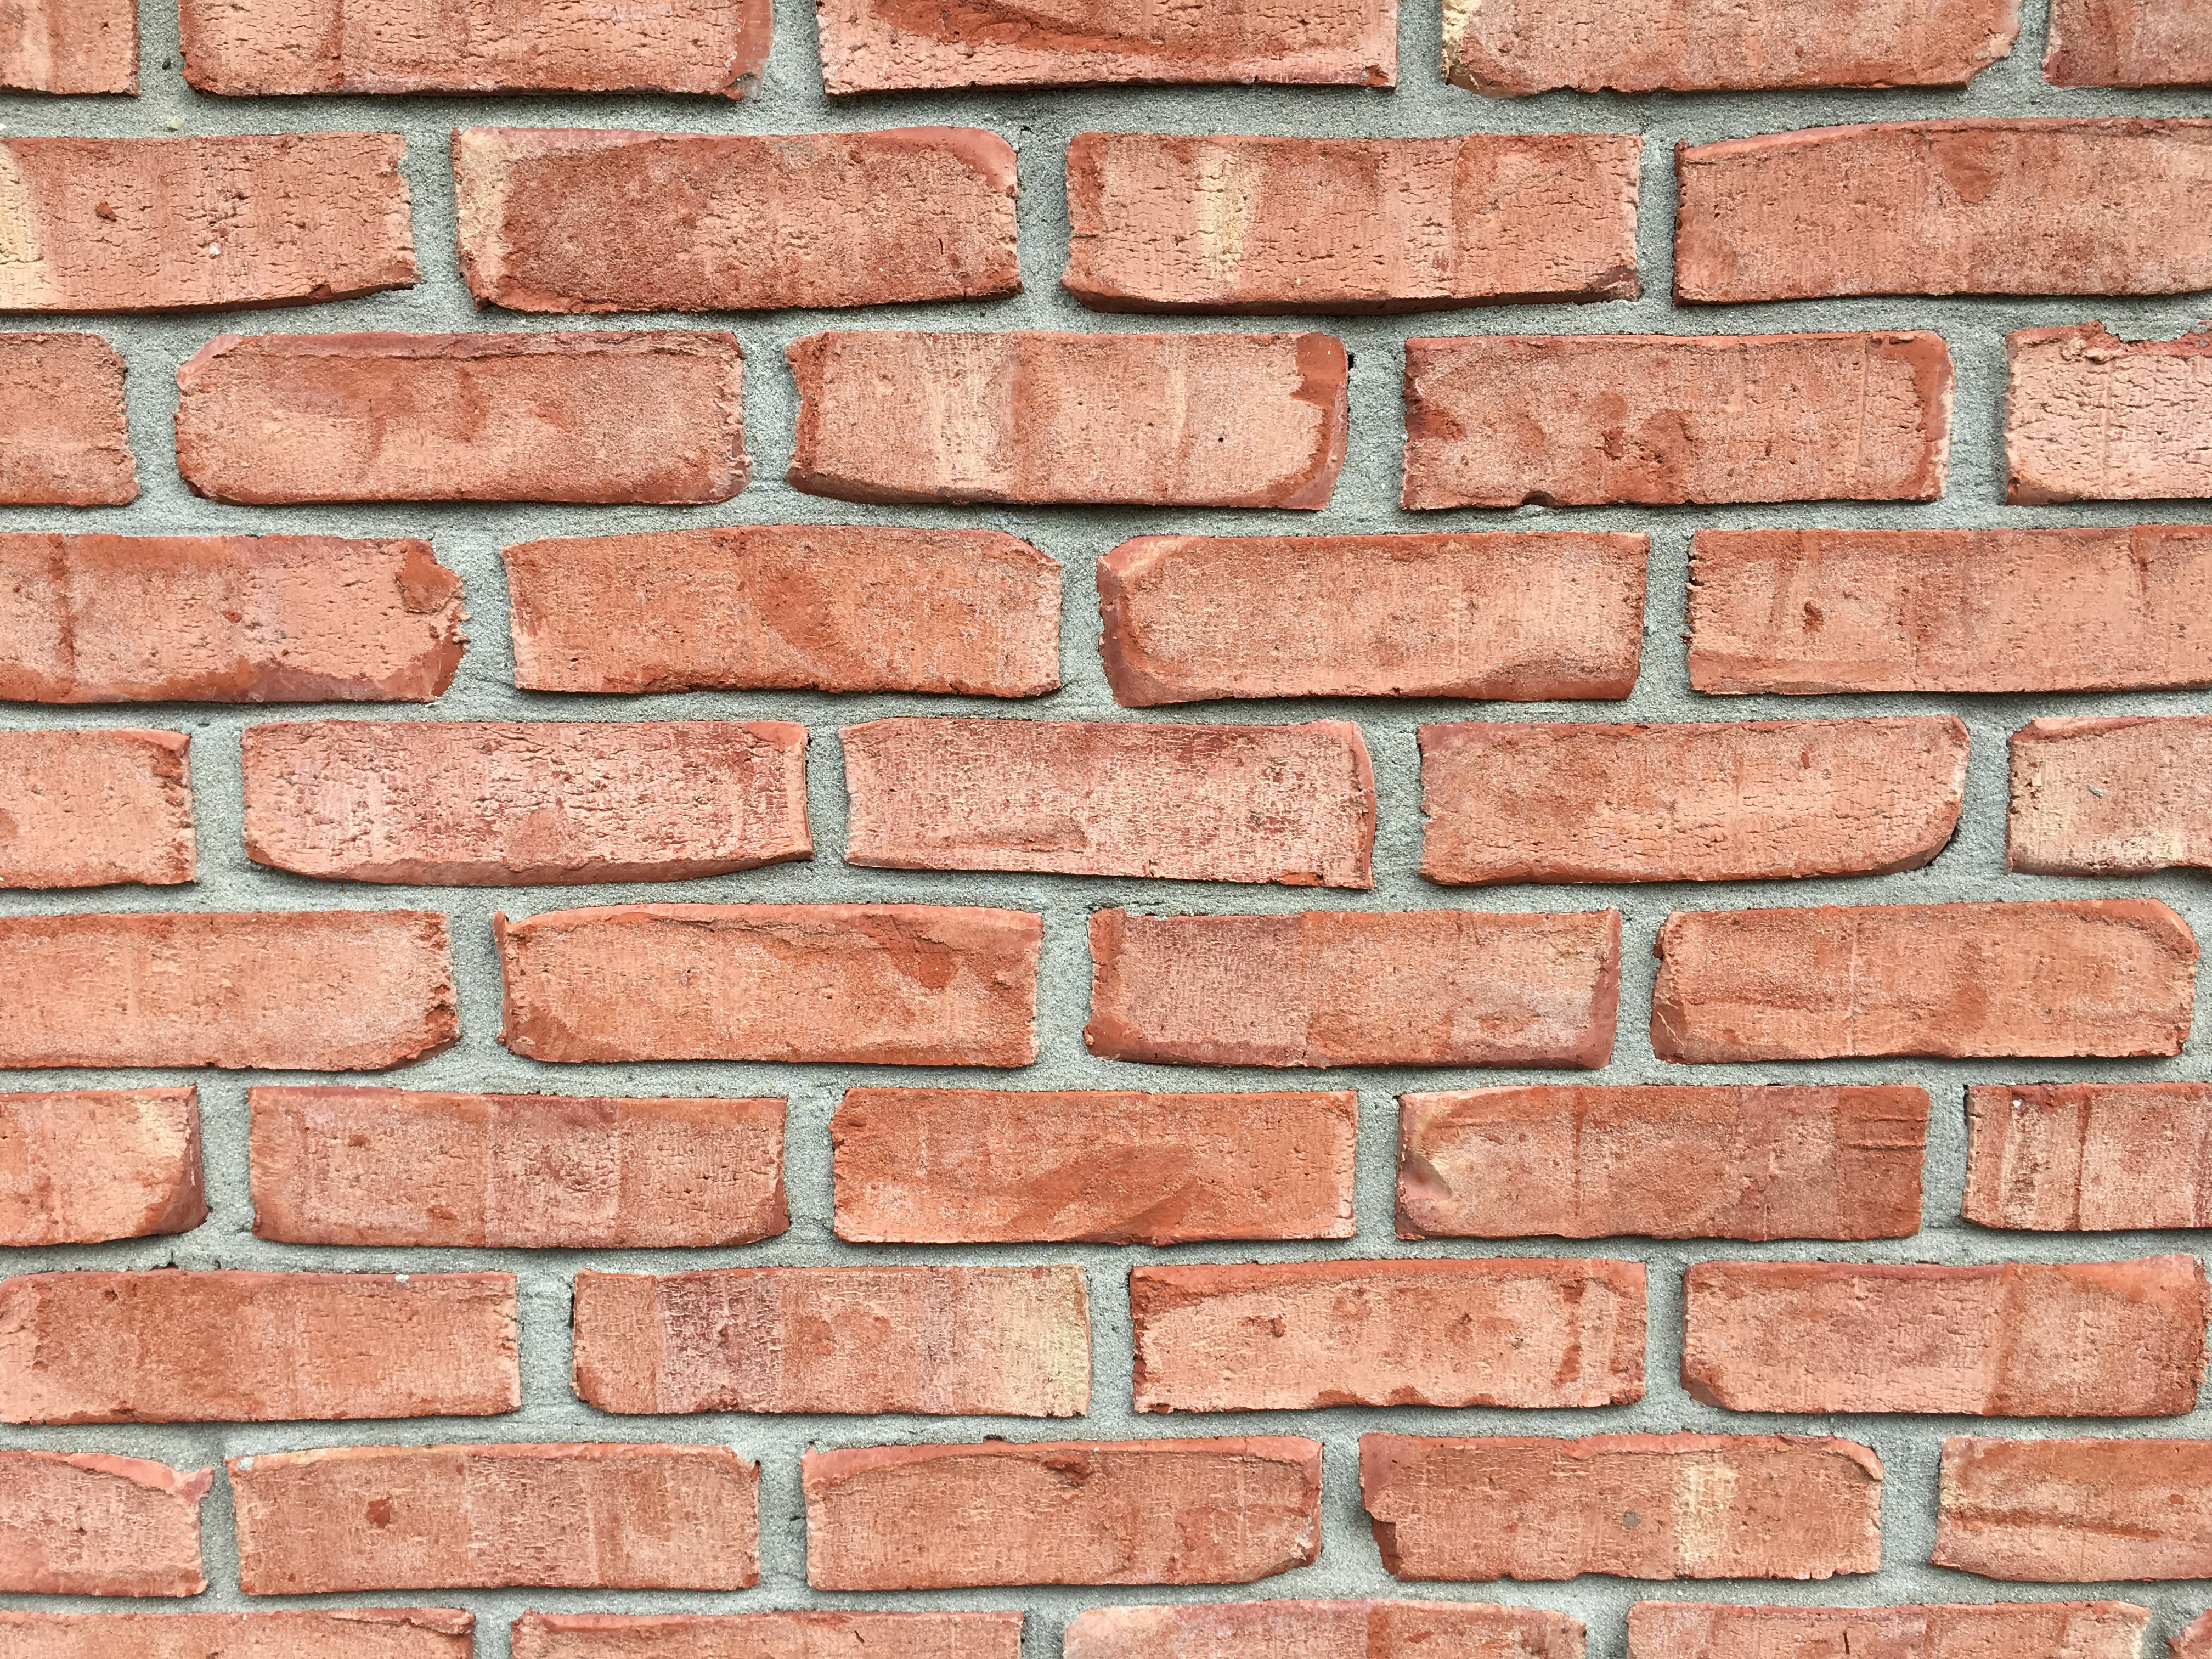
floor, wall, pattern, brick, material, brick wall, brickwork, flooring, textrue